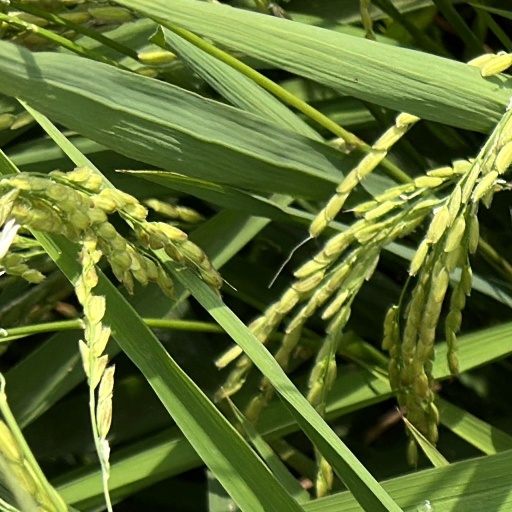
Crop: rice